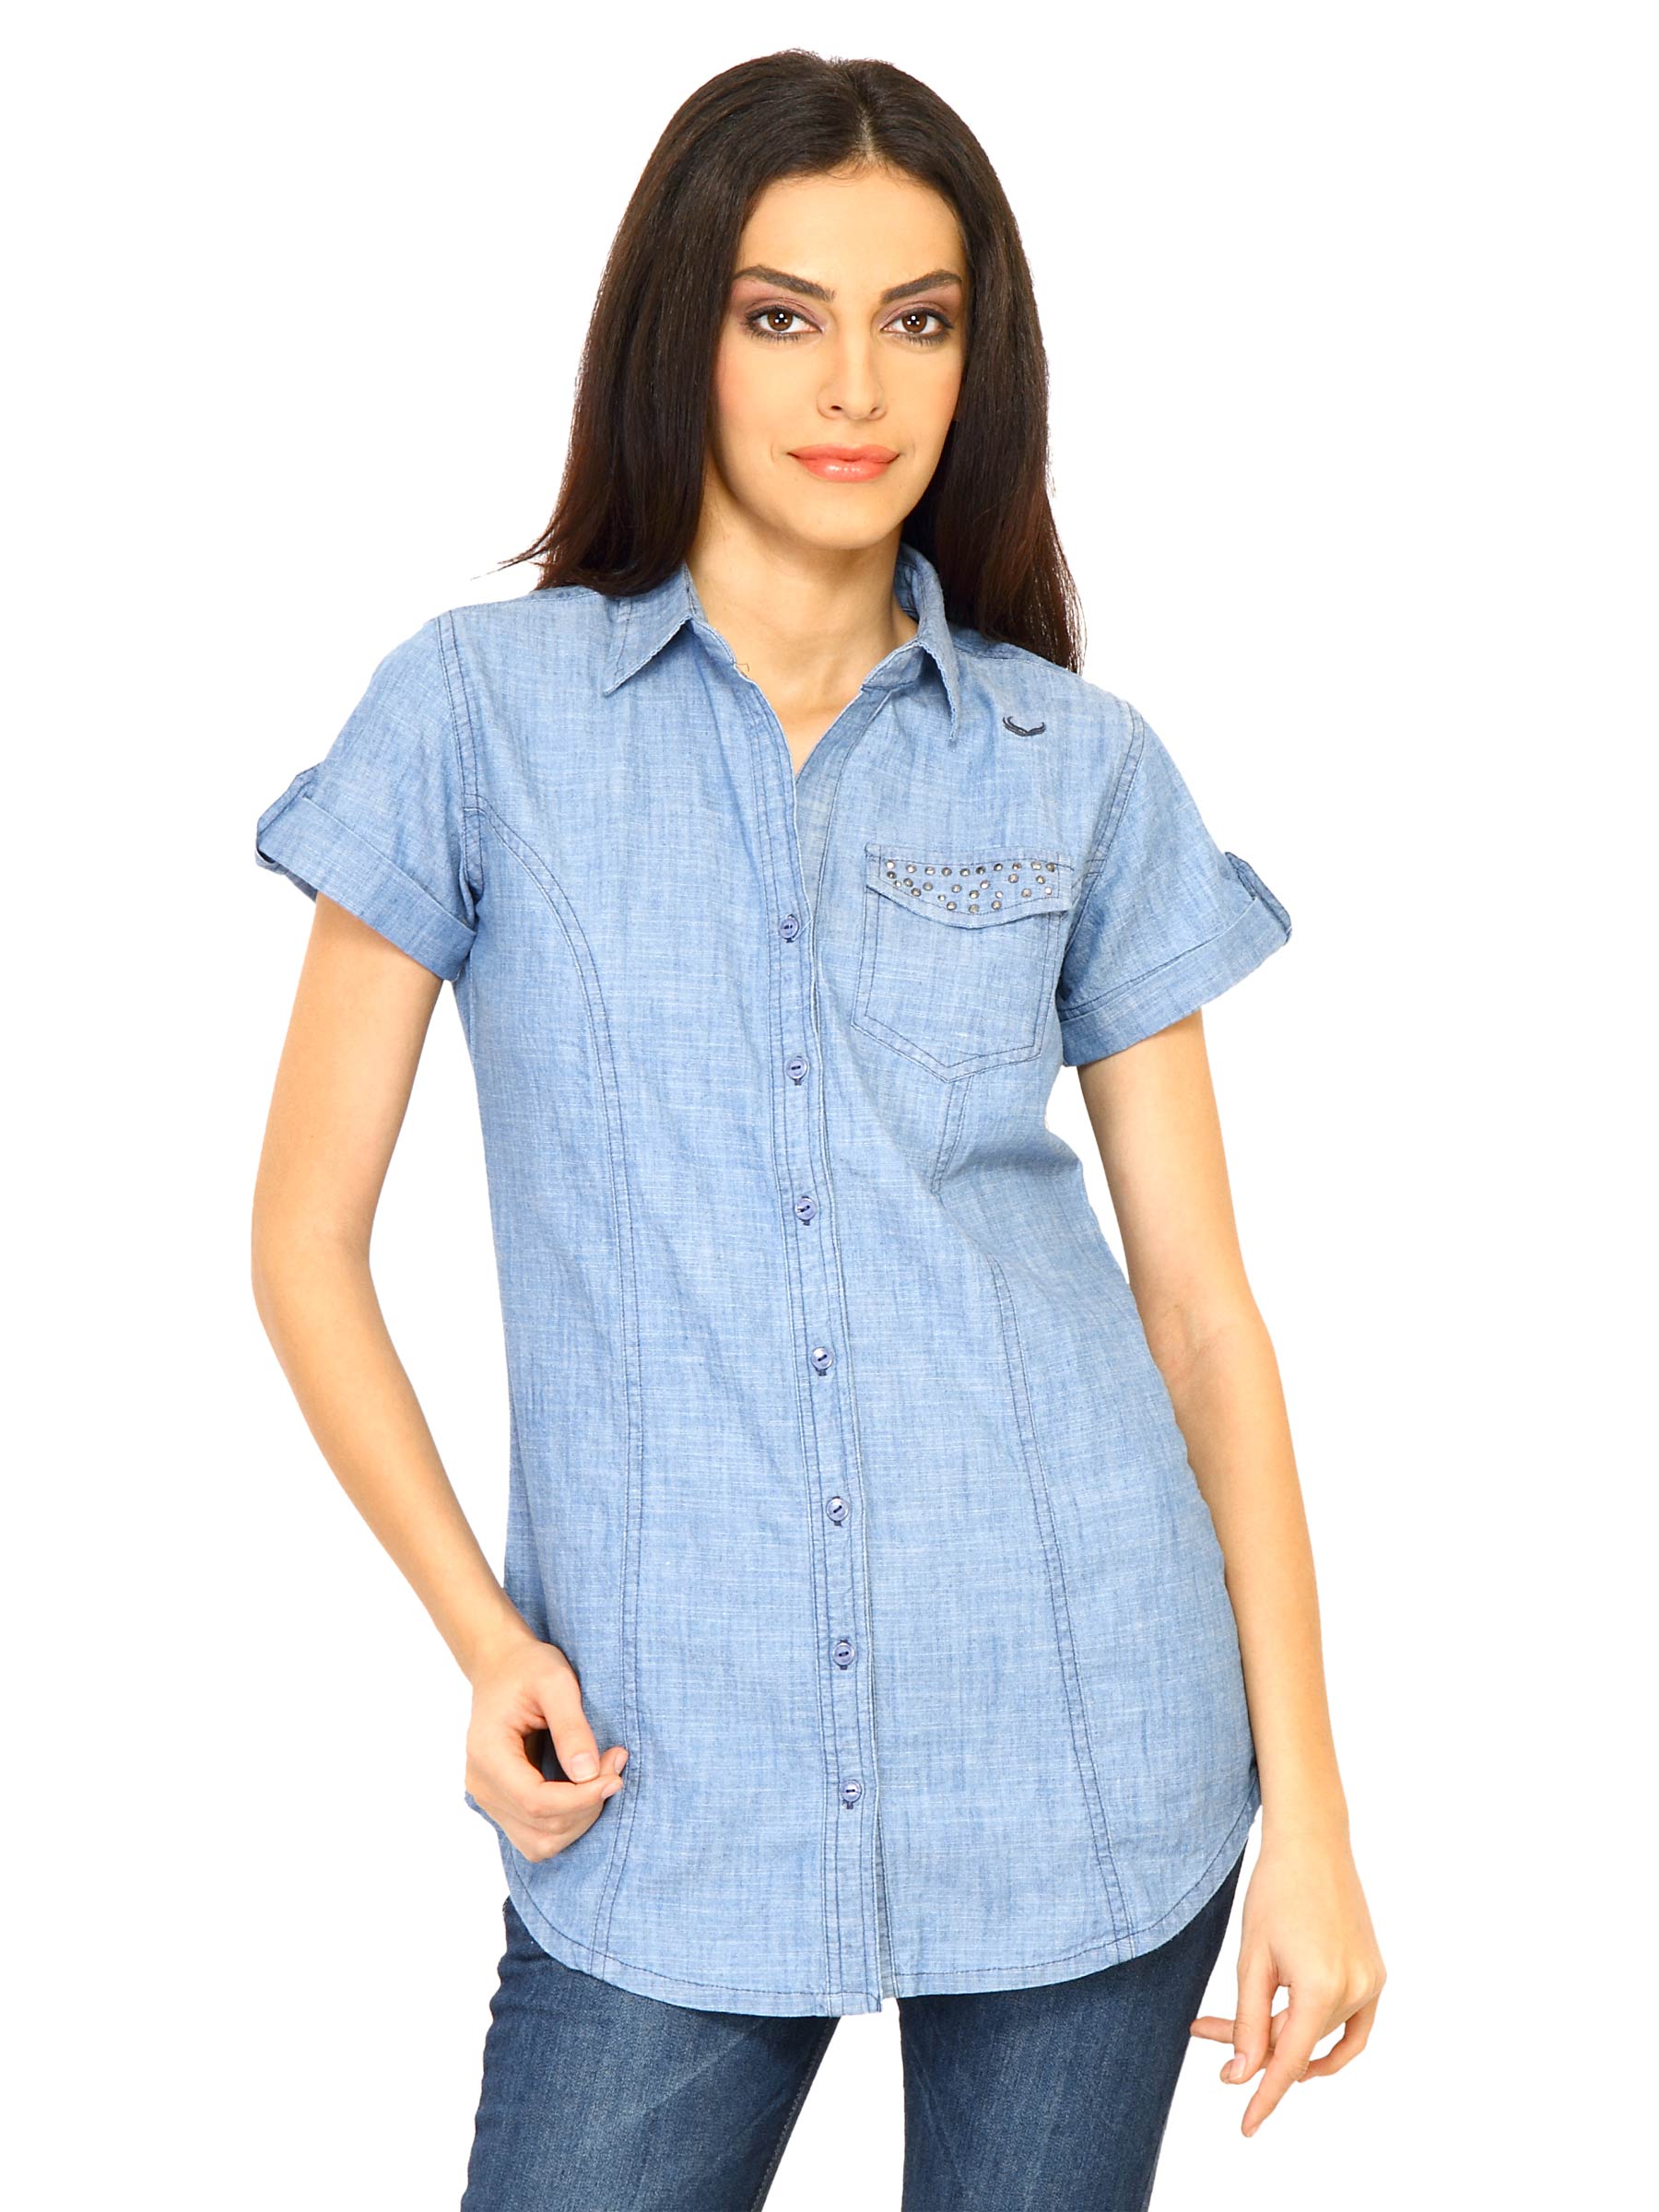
Flying Machine Women HS Blue Denim Shirt
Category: Apparel / Topwear / Shirts
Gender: Women
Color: Blue
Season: Fall 2011
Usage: Casual